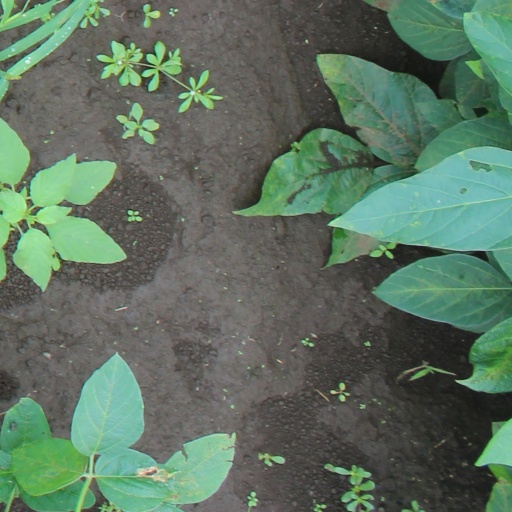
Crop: soybean